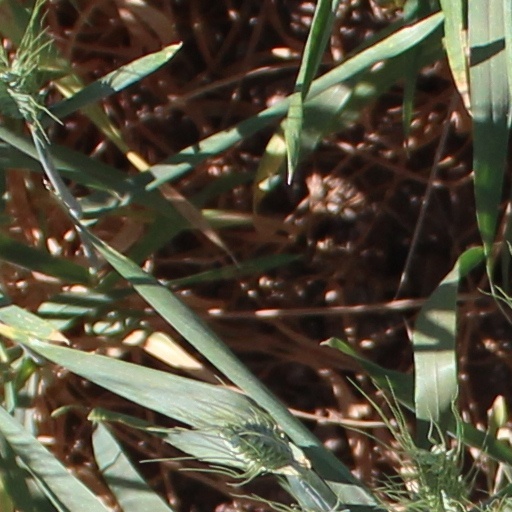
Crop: wheat